Stefan Vladislav

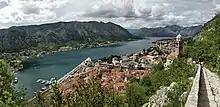
Kotor was invaded by forces of Kadan

These events threatened Serbia, which had severed ties with Catholicism and was once again fully Orthodox. The marriage alliance between Vladislav and Ivan Asen II may be a result of the Hungarian threat to both of the rulers' countries. Some scholars have speculated that Vladislav accepted Bulgarian suzerainty, but this speculation has no evidence to support it, since no contemporary sources say that Vladislav recognized Asen as overlord of Serbia. However, Asen likely had the largest influence on the politics of Vladislav.